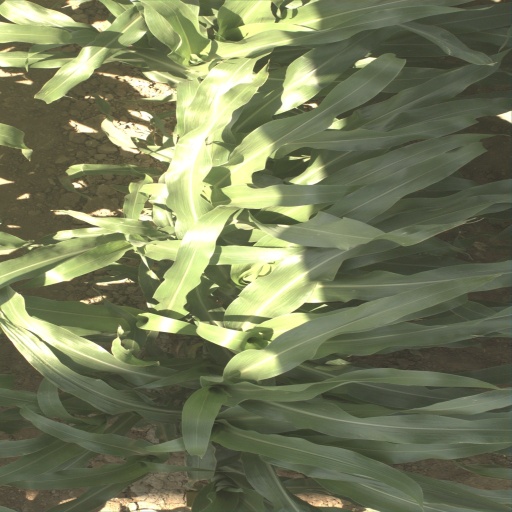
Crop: sorghum